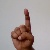
The image shows a hand gesture representing the letter 'D' in Indian Sign Language.